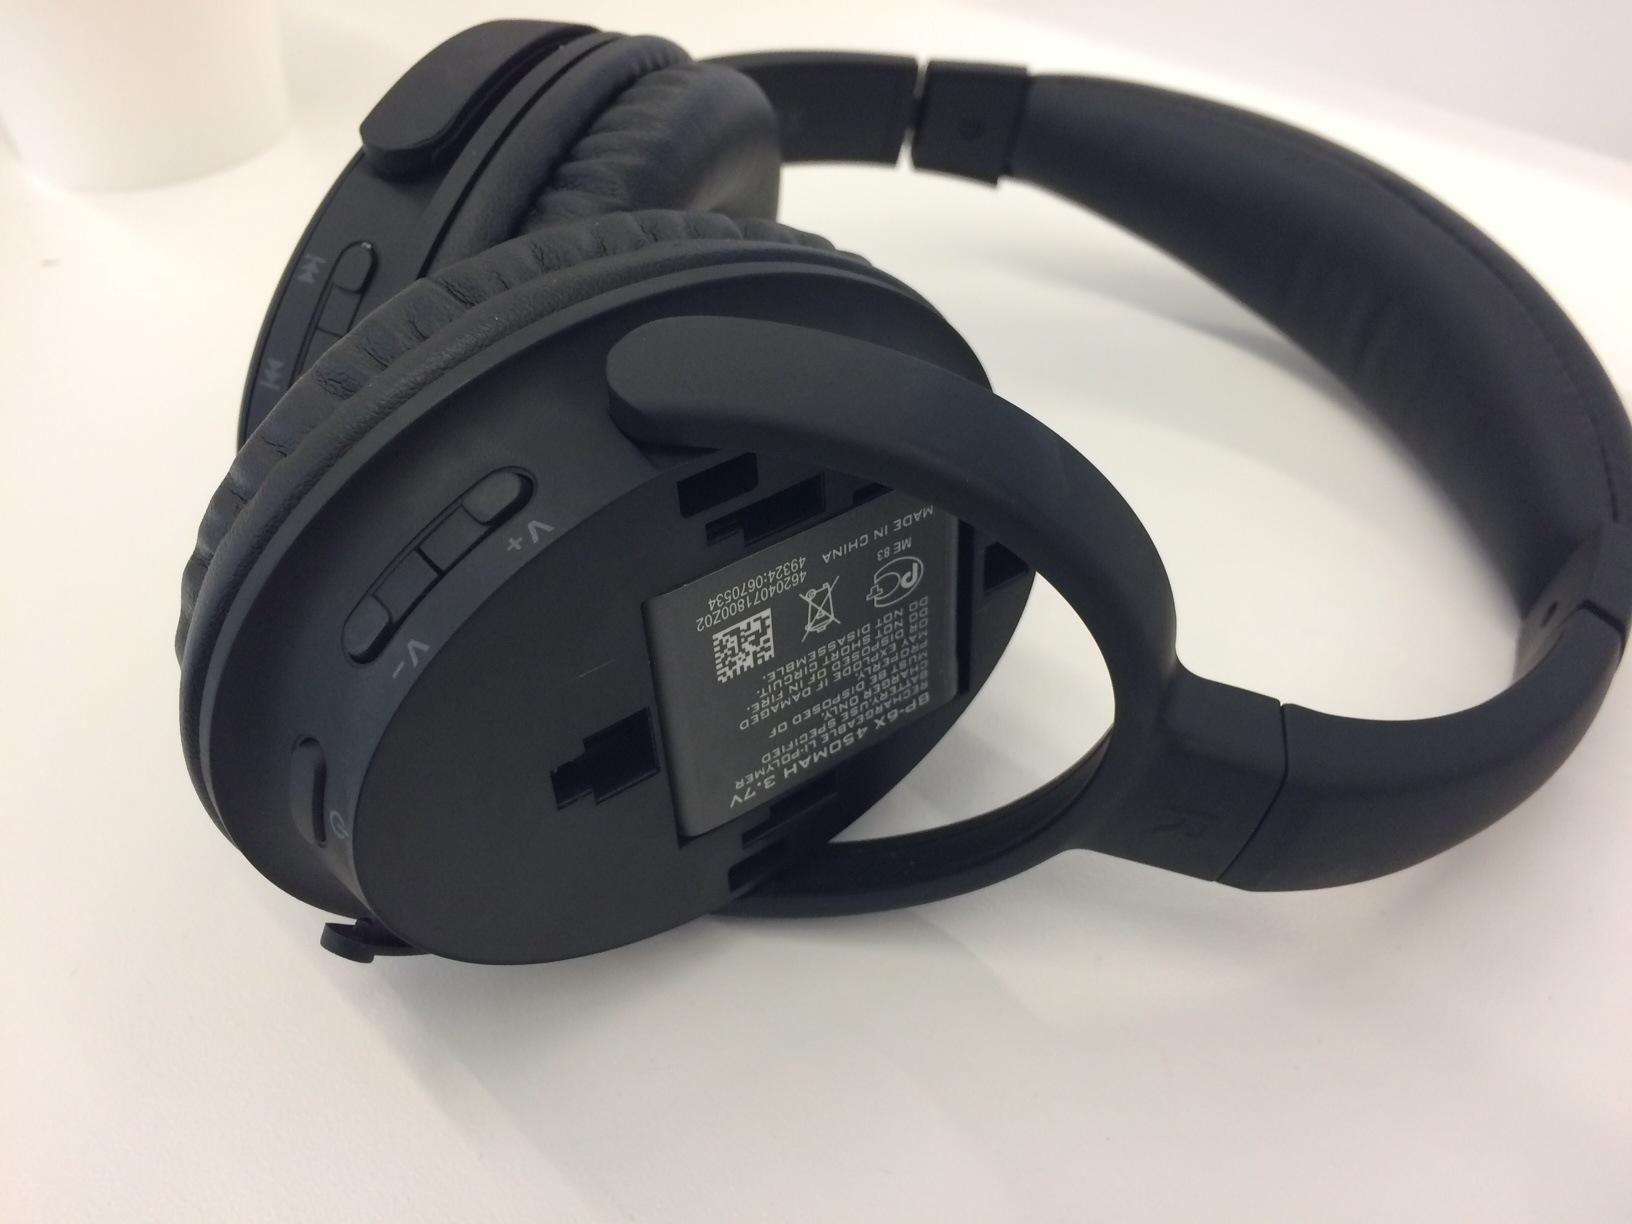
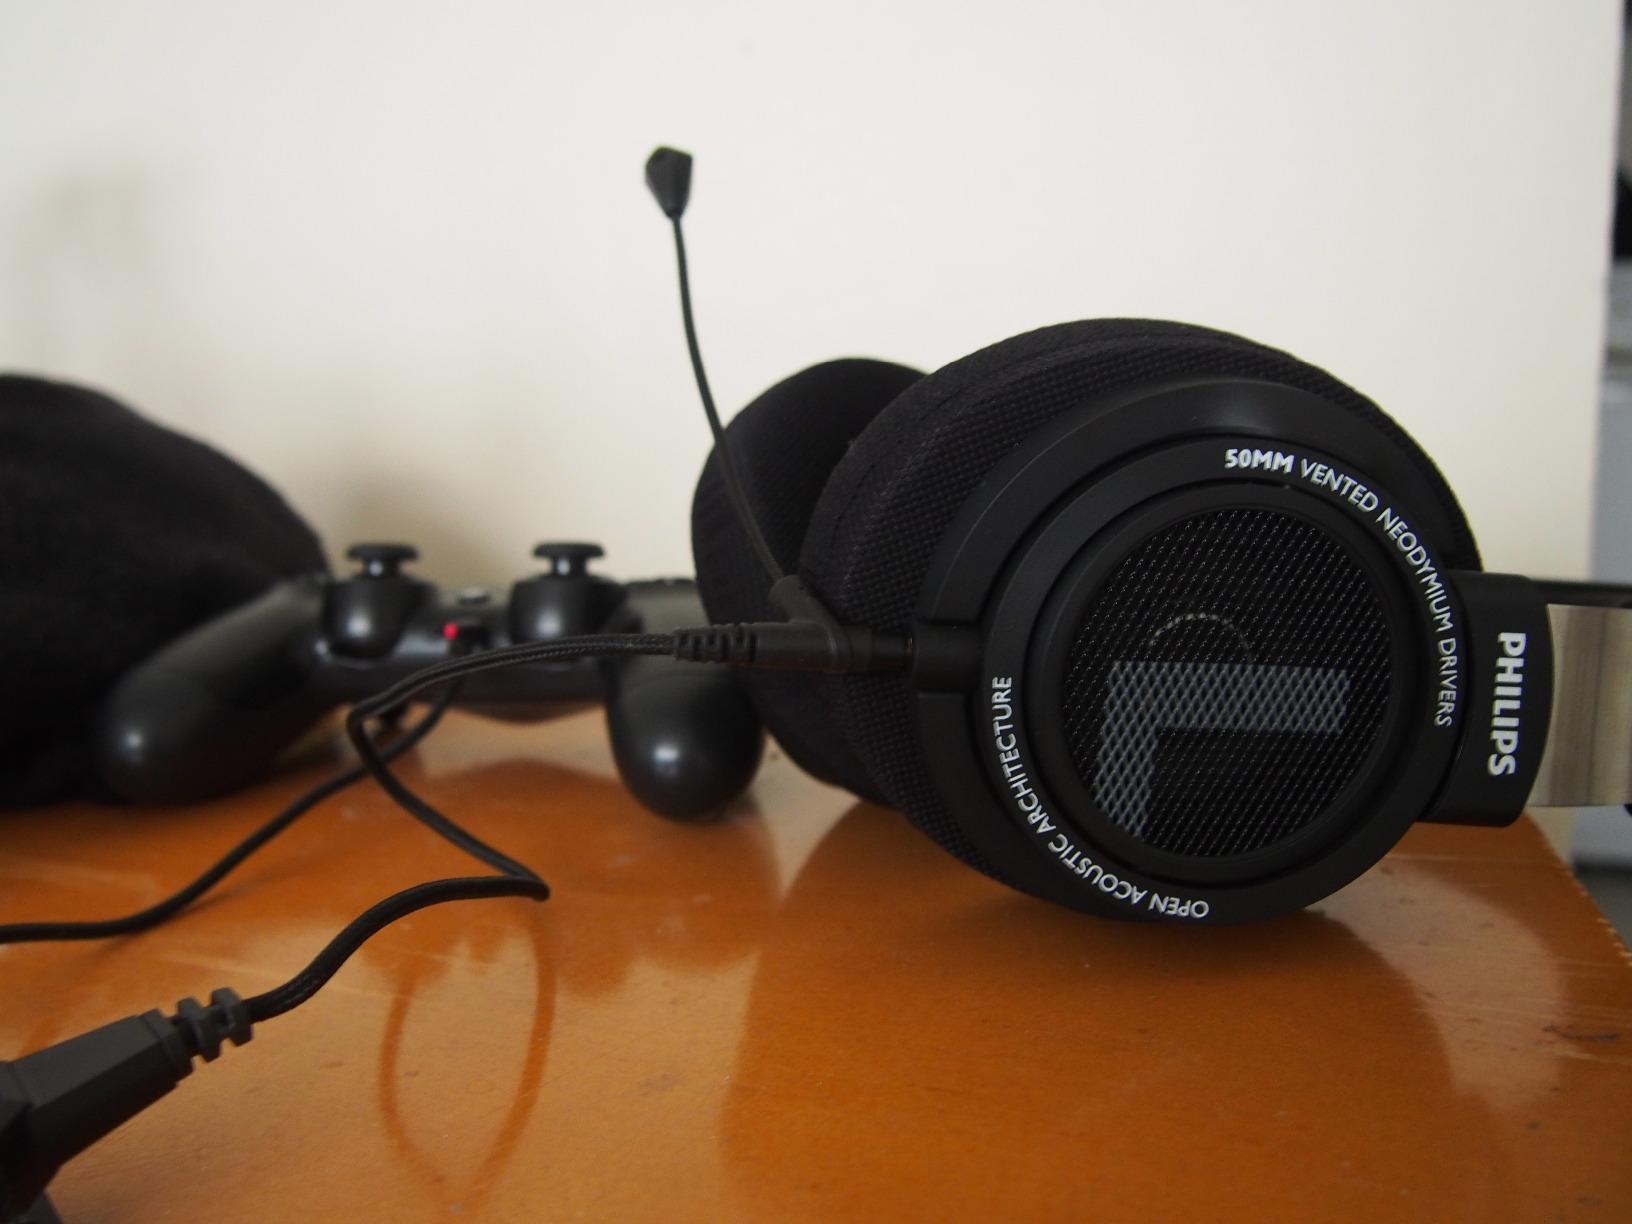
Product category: headphones
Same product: no